Venetian Cyprus

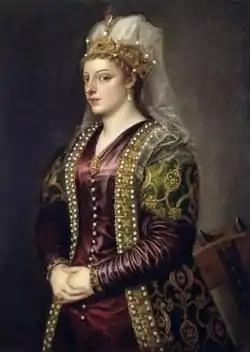
Portrait of Venetian Caterina Cornaro, the last medieval "Queen of Cyprus", by Titian

James died shortly after the wedding from a sudden illness, and, according to his will, Caterina, who was pregnant at the time, acted as regent. She became monarch upon the death of their infant son James from malaria in August 1474, before his first birthday.